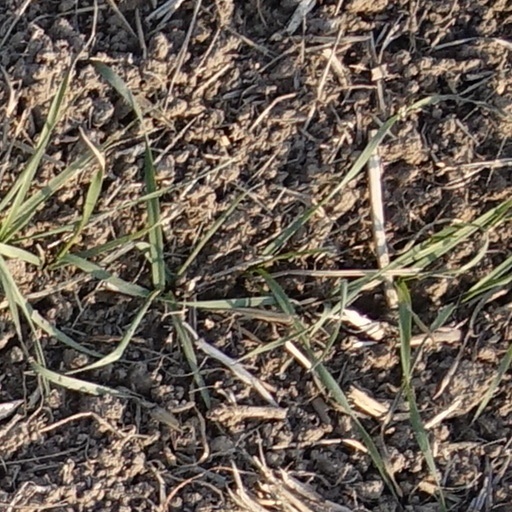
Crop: wheat